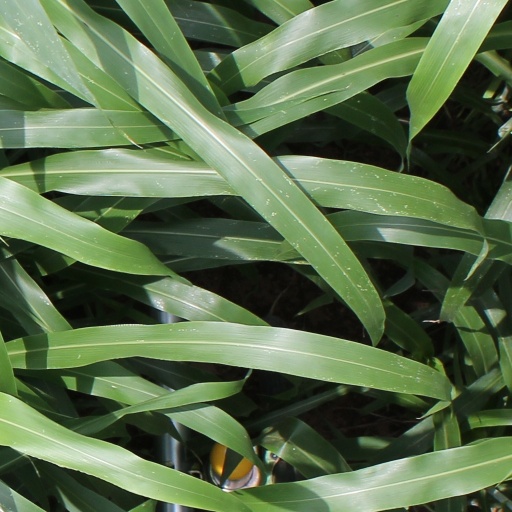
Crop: sorghum